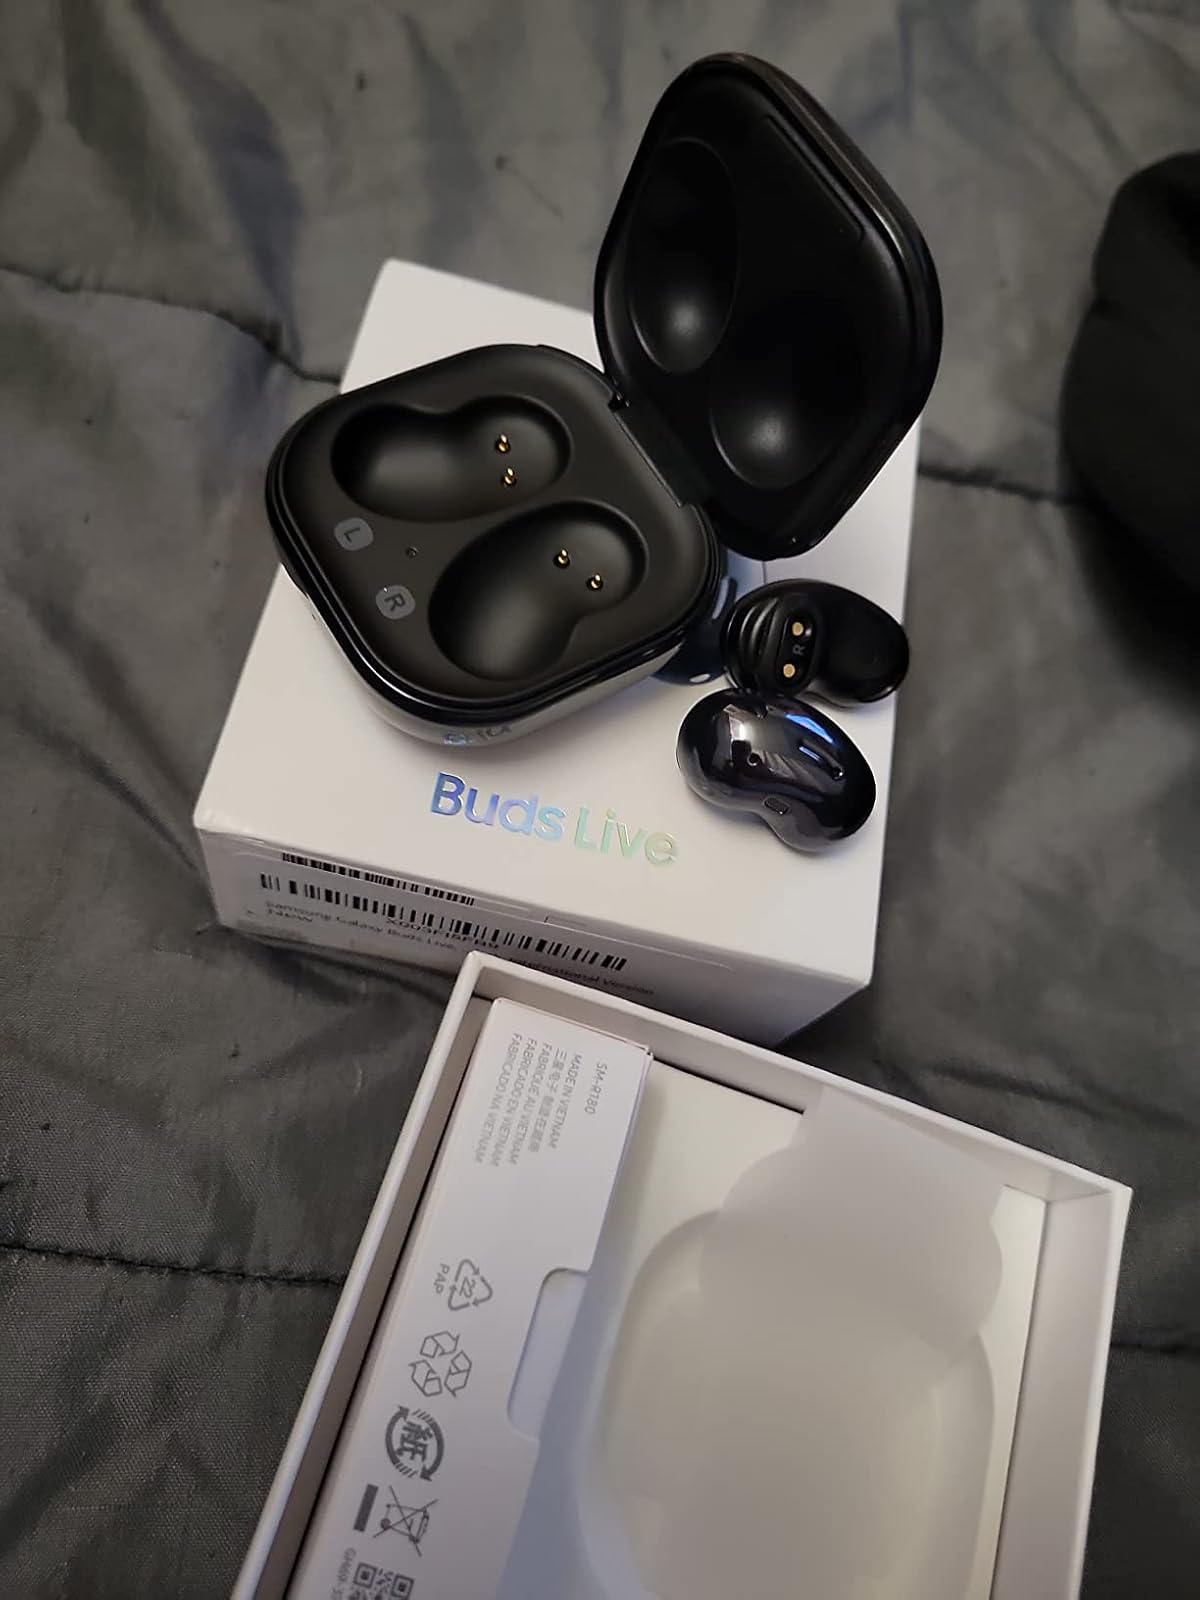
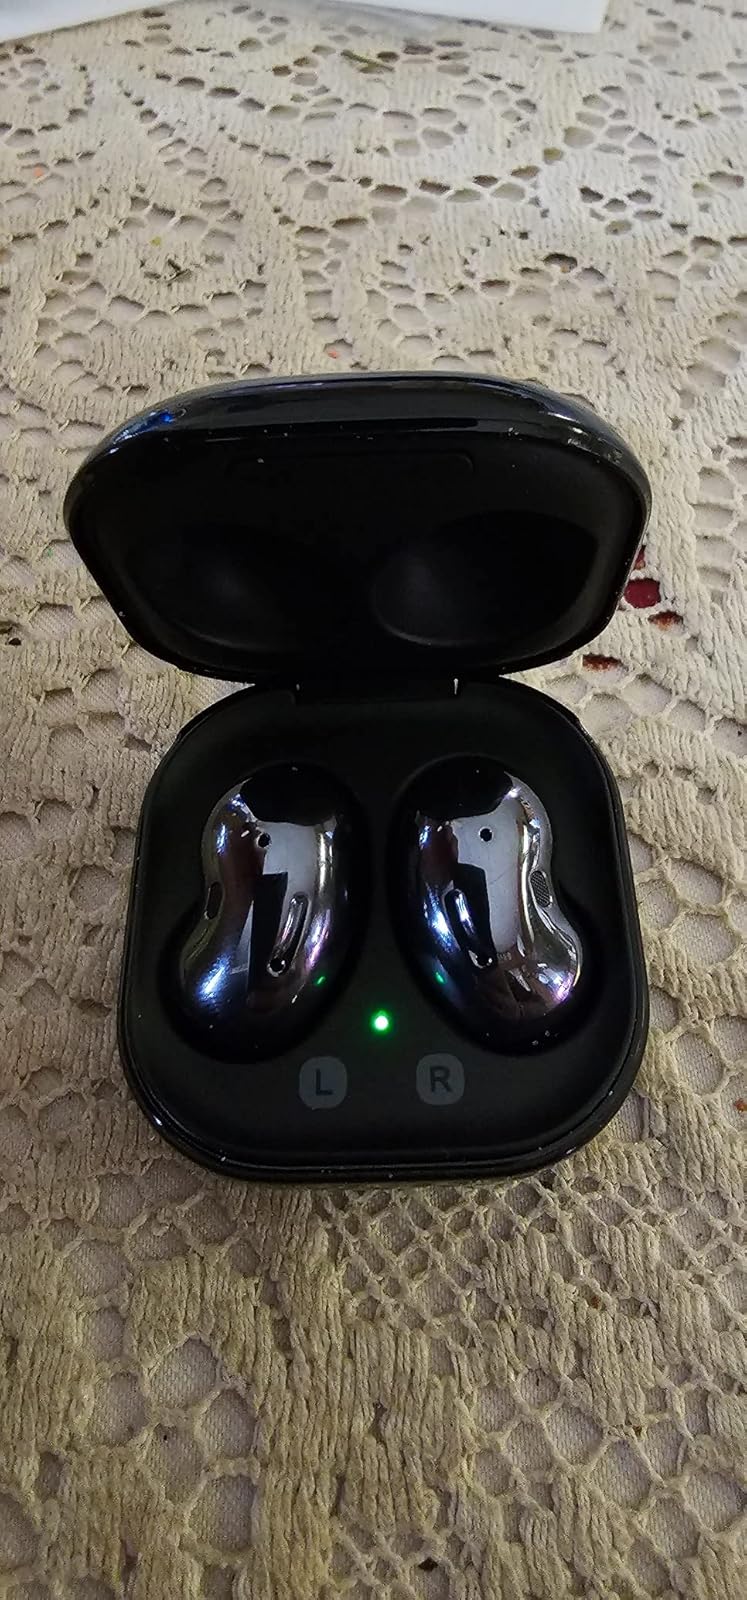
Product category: earbuds
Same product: yes